Cooper's hawk

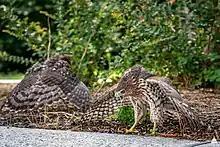
Juvenile sibling Cooper's hawks are loosely social shortly after dispersal

Other passerines families (i.e. outside thrushes, corvids and icterids) tend to not be as large-bodied and, although by no means neglected, are seldom equal in overall dietary importance (biomass). About 15 species of tyrant flycatcher, several species each of vireo, swallows, tits, nuthatches, wrens, mimids, about a dozen species of finch, cardinalids and a huge diversity of American sparrows and New World warblers (nearly 30 species each) are known to be taken by Cooper's hawks. A lower diversity are taken of shrikes, larks, penduline tits, aegithalids, treecreepers, dippers, silky-flycatchers and longspurs. The more numerous native passerines, such as northern cardinals ("Cardinalis cardinalis") and northern mockingbirds ("Mimus polyglottos"), have good reason to fear these hawks as they are widely and regularly taken as are even common birds of less than half their size (around ), such as song sparrows ("Melospiza melodia"), dark-eyed juncos ("Junco hiemalis") and house finches ("Haemorhous mexicanus"). During harsh late winter weather in Wisconsin, Cooper's hawks were recorded to eke out an existence living largely off of pine siskins ("Spinus pinus"). In modern terms, certainly the most commonly taken small bird would be the non-native, house sparrow ("Passer domesticus"). Although not known to be taken profusely in all studied urban locales, house sparrows were the leading prey in a study from Michigan, were nearly a third of observed delivered prey at nests in Victoria, British Columbia (although were outnumbered by robins in prey remains) and reportedly were the leading prey in Milwaukee and in Grand Forks, North Dakota. Flycatchers are not hugely significant in Cooper's hawk's foods, but the local effect of the hawks on populations can be considerable. For example, willow flycatchers ("Empidonax traillii") in California suffered a 76% rate of nest predation, among which Cooper's hawks were a considerable contributor, and dusky flycatchers ("Empidonax oberholseri") experienced a rate of 96% predation elsewhere in California, with 25% attributable to Cooper's. Similar determent to the local nesting attempts of other small passerines such as warblers has also been reported. Chickadees seem to regard Cooper's hawks as a moderate threat based on their anti-predator response, with smaller raptors (which are presumably more dangerous) such as sharp-shinned hawks and small owls evoking a rather more aggressive response by chickadees. While usually the smallest avian prey selected by Cooper's hawks are various warblers (presumably taken mainly by male hawks), down to the size of the Wilson's warbler ("Cardellina pusilla"), even smaller passerines are known to be hunted. The smallest known avian prey species have included the verdin ("Auriparus flaviceps"), the ruby-crowned kinglet ("Regulus calendula") and the bushtit ("Psaltriparus minimus"). Even smaller birds, the hummingbirds, are essentially immune to Cooper's hawks (due to their own extreme agility) and were seen to incidentally benefit from nesting close to the hawks in California, due to a low risk of predators approaching while the hawks are present.